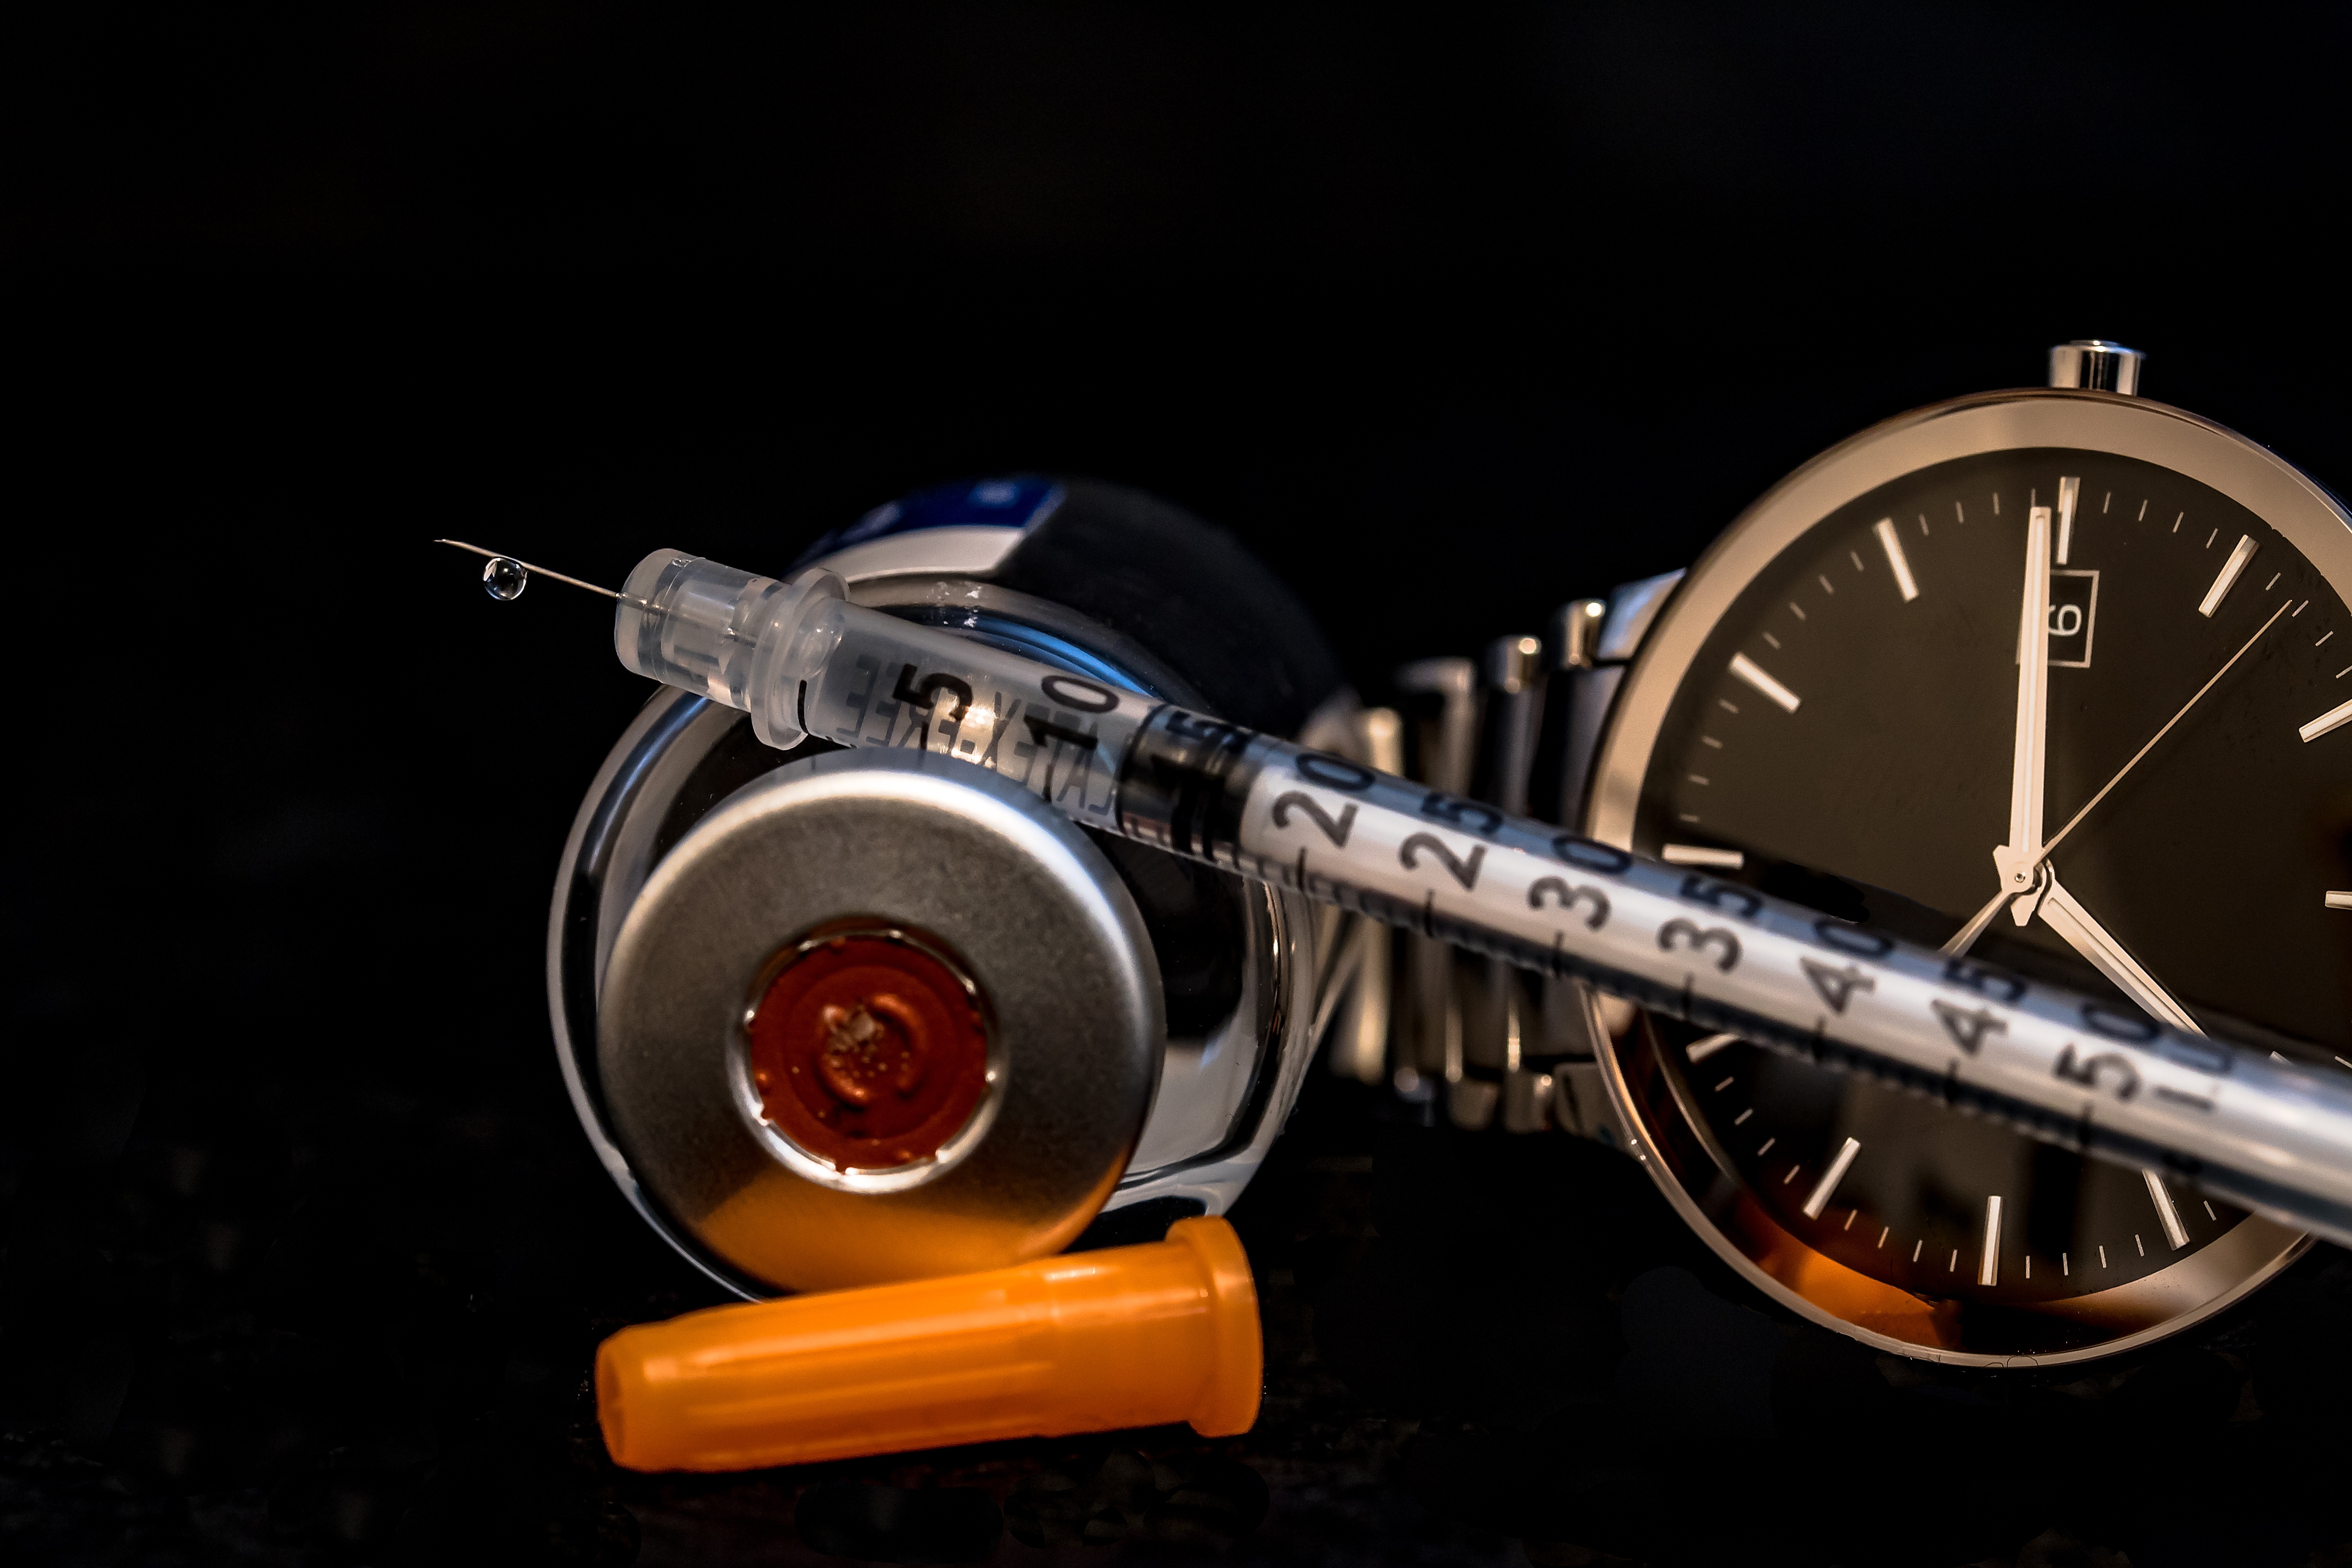
watch, light, wheel, bicycle, vehicle, motorcycle, wrist watch, insulin, diabetes, bless you, syringe, medical, therapy, healthcare, disease, hyperglycemia, medicine bottle, insulin syringe, pancreatic disease, take a right on time, at the same time take